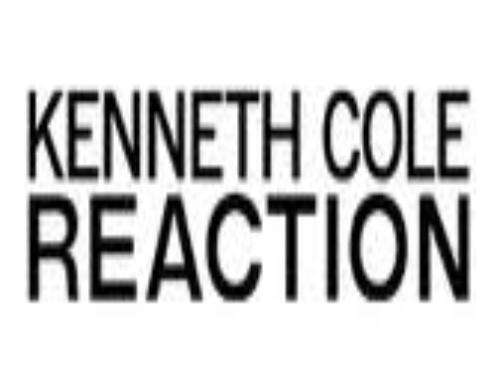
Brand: Kenneth Cole
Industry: Clothes